Mohammed Abdu

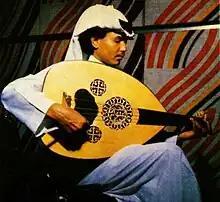
Abdu early in the start of his career

Mohammed Abdu began his music career at the beginning of the 1960s. He entered the world of singing at an early age, during his time at the Institute of Industrial Jeddah, where he graduated in 1963.